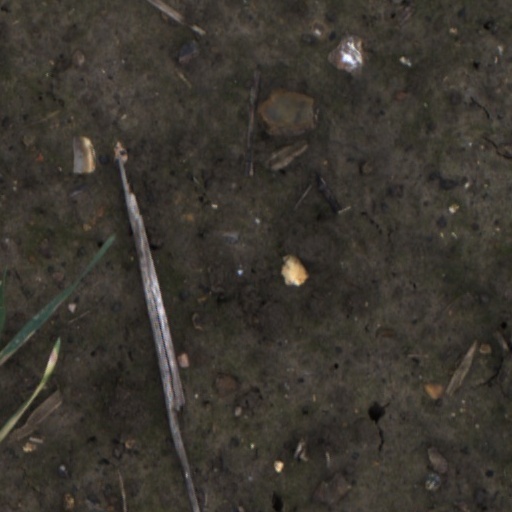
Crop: wheat